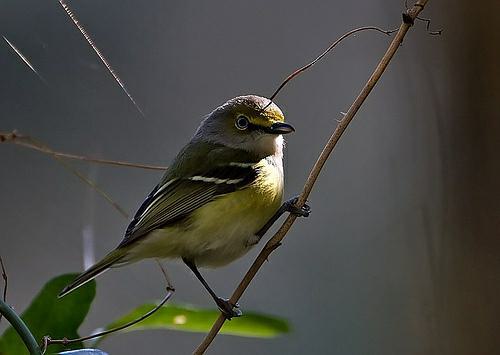
A photo of a white eyed vireo